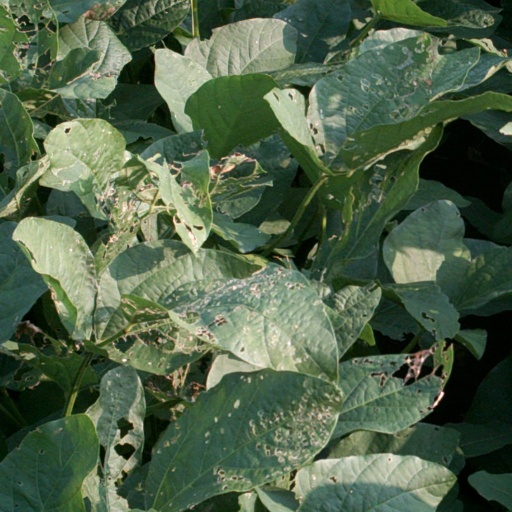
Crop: soybean